Jarmo Lehtinen

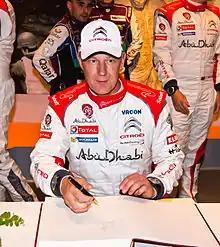
Jarmo Lehtinen, 2013.

Jarmo Lehtinen (born 3 January 1969) is a rally co-driver from Finland. He was the co-driver to former World Rally Championship driver Mikko Hirvonen and have scored 15 WRC wins competing under Ford World Rally Team and Citroën Total. As of 2019, he is current co-driver for M-Sport driver Teemu Suninen.